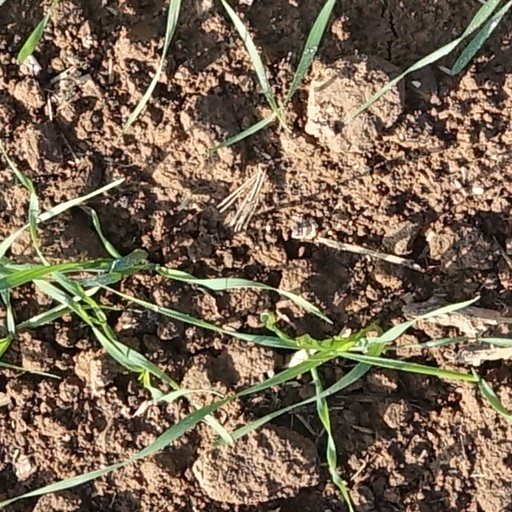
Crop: wheat